Robin Hood: Men in Tights

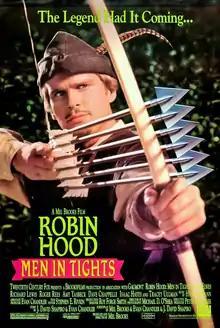
Theatrical release poster

Robin Hood: Men in Tights is a 1993 adventure comedy film and a parody of the Robin Hood story. The film was produced and directed by Mel Brooks, co-written by Brooks, Evan Chandler, and J. David Shapiro based on a story by Chandler and Shapiro, and stars Cary Elwes, Richard Lewis, and Dave Chappelle (in his film debut). It includes frequent comedic references to previous "Robin Hood" films, particularly "" (upon which the plot is loosely structured), and the 1938 Errol Flynn adaptation "The Adventures of Robin Hood". Brooks himself had previously created the short-lived sitcom "When Things Were Rotten" in the mid-1970s, which also spoofed the Robin Hood legend.